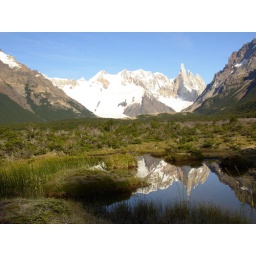
An amazingly clear reflection in the lagoon of the mountain